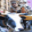
Label: cattle